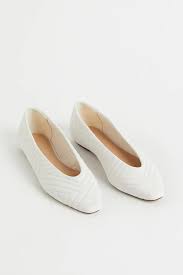
Label: Ballet Flat